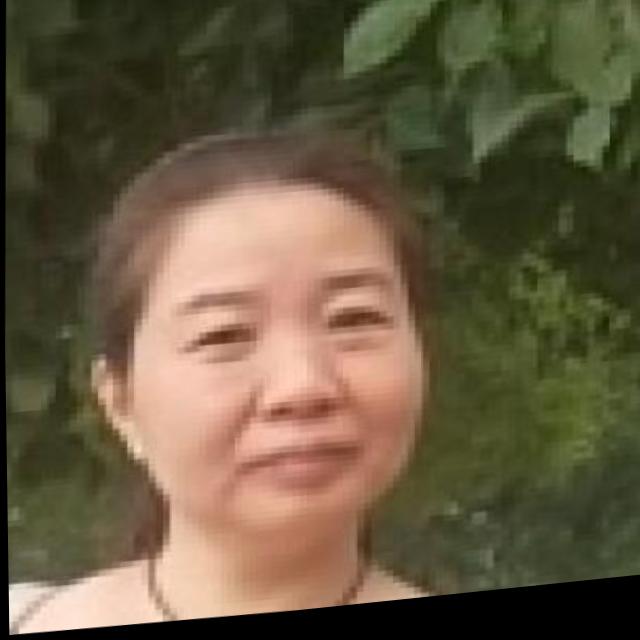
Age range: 45-64